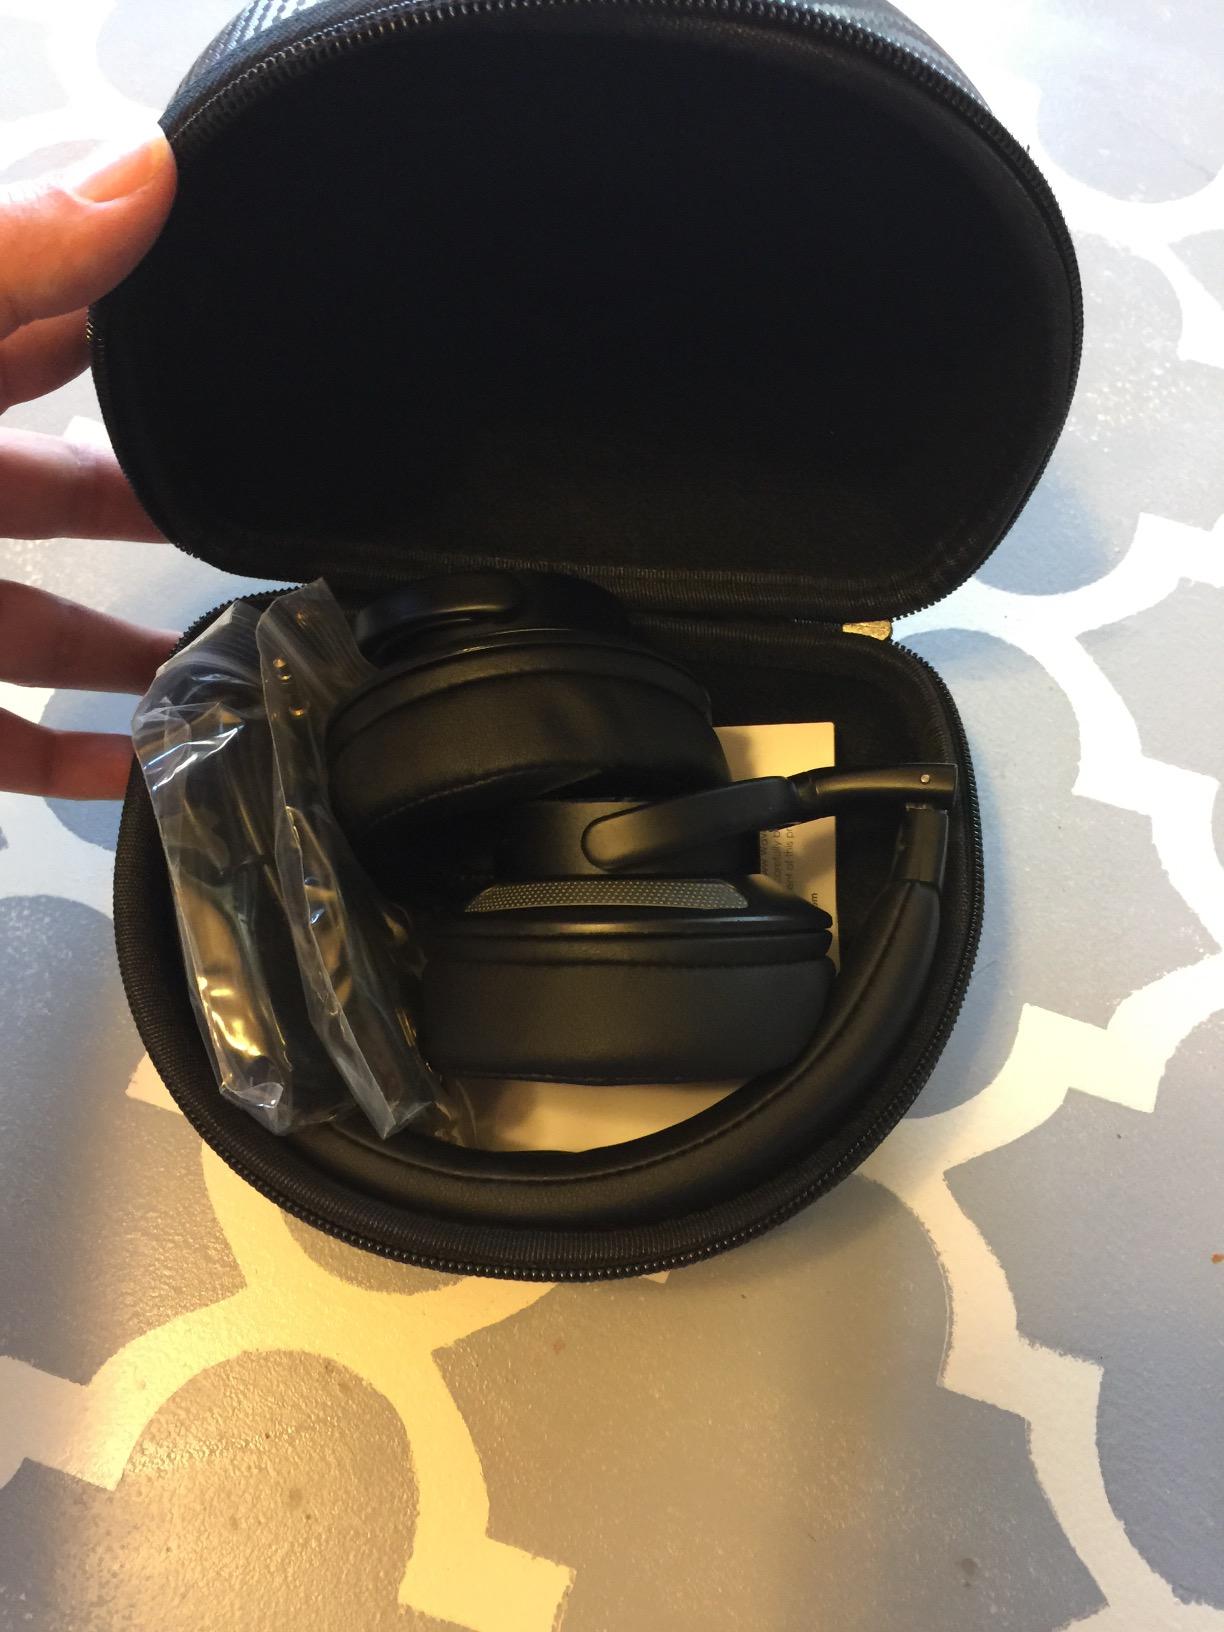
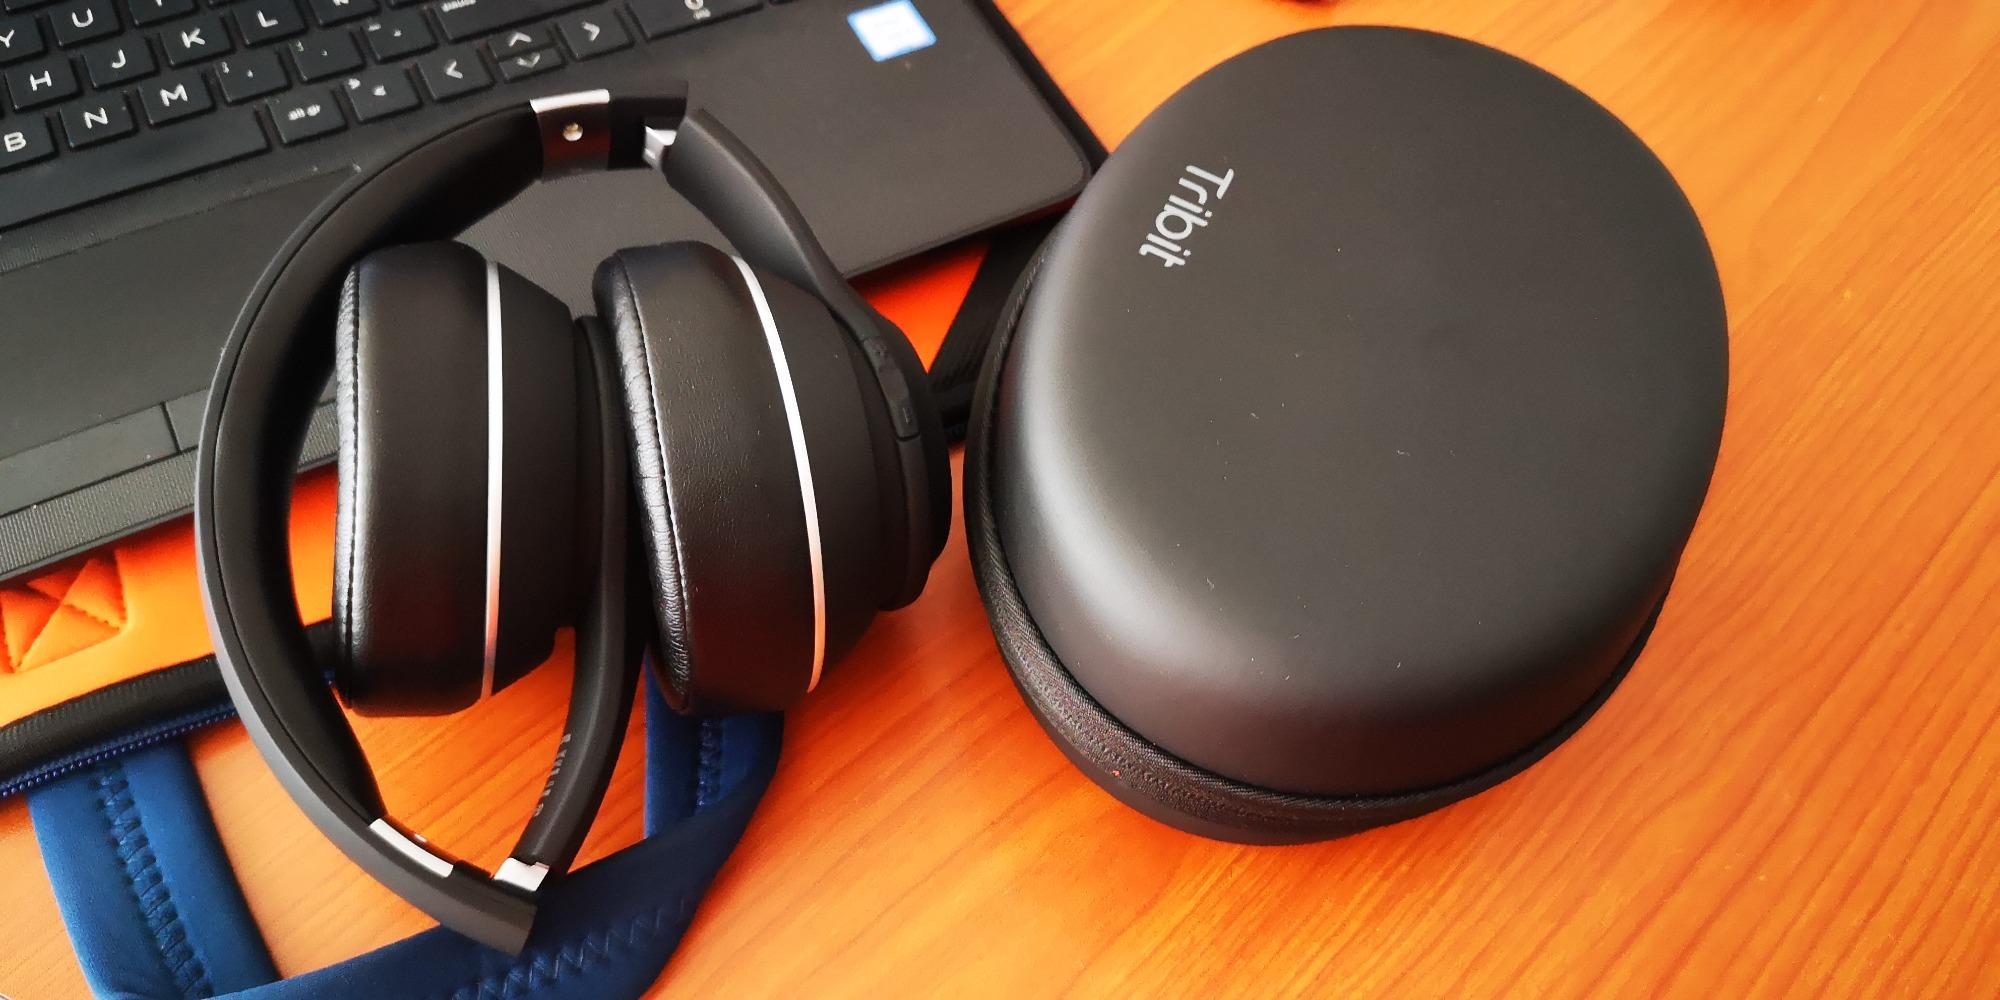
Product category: headphones
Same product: no